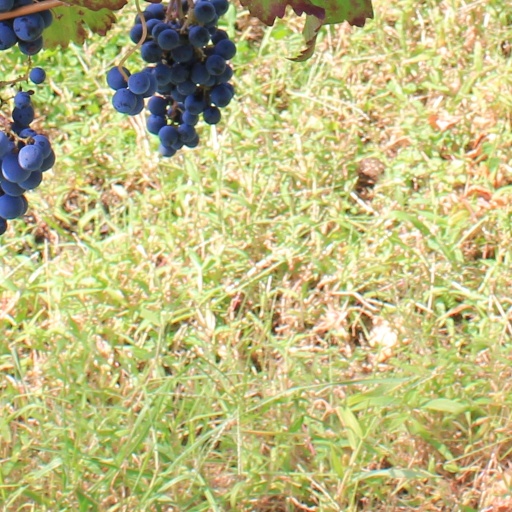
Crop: grape